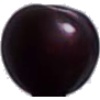
Label: cherry_wax_black